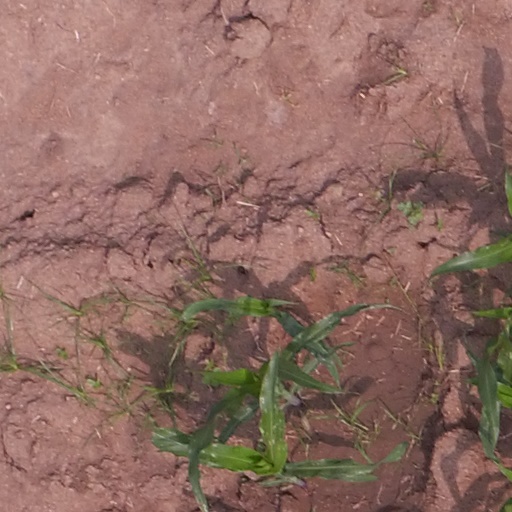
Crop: maize; corn